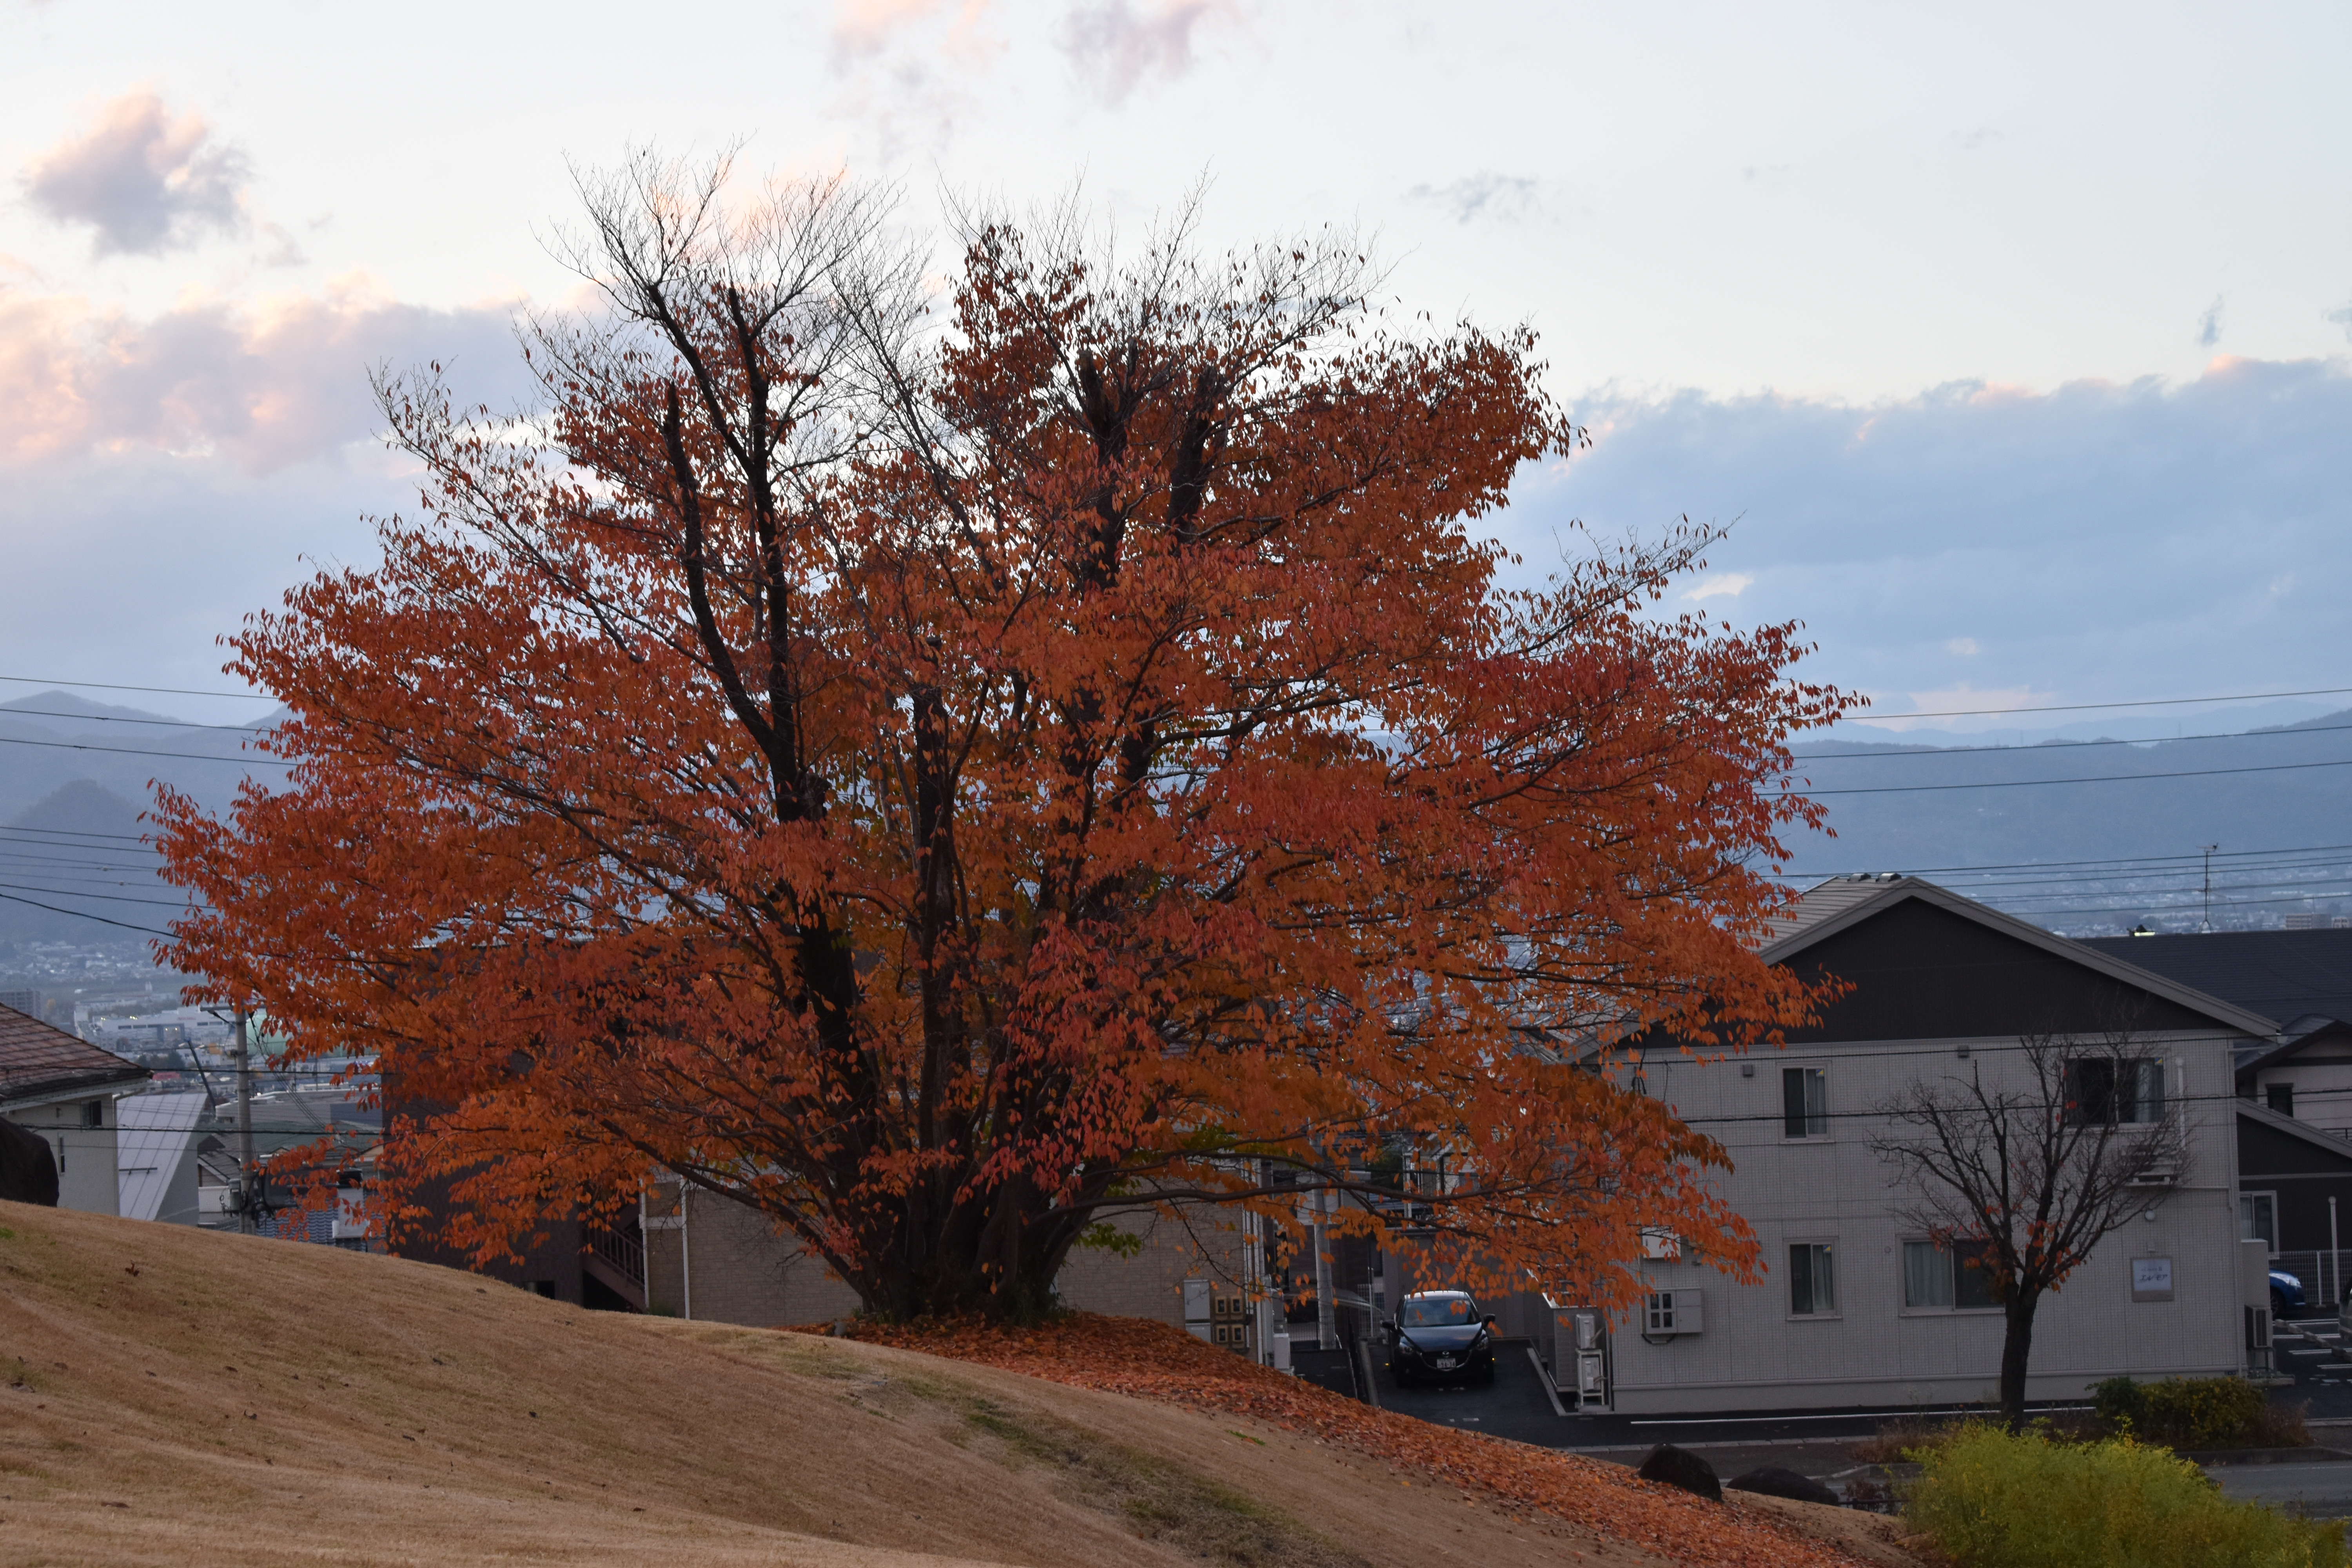
yamagata, japan, autumn, nature, tree, nikon, woody plant, sky, leaf, plant, branch, maple tree, deciduous, house, winter, spring, landscape